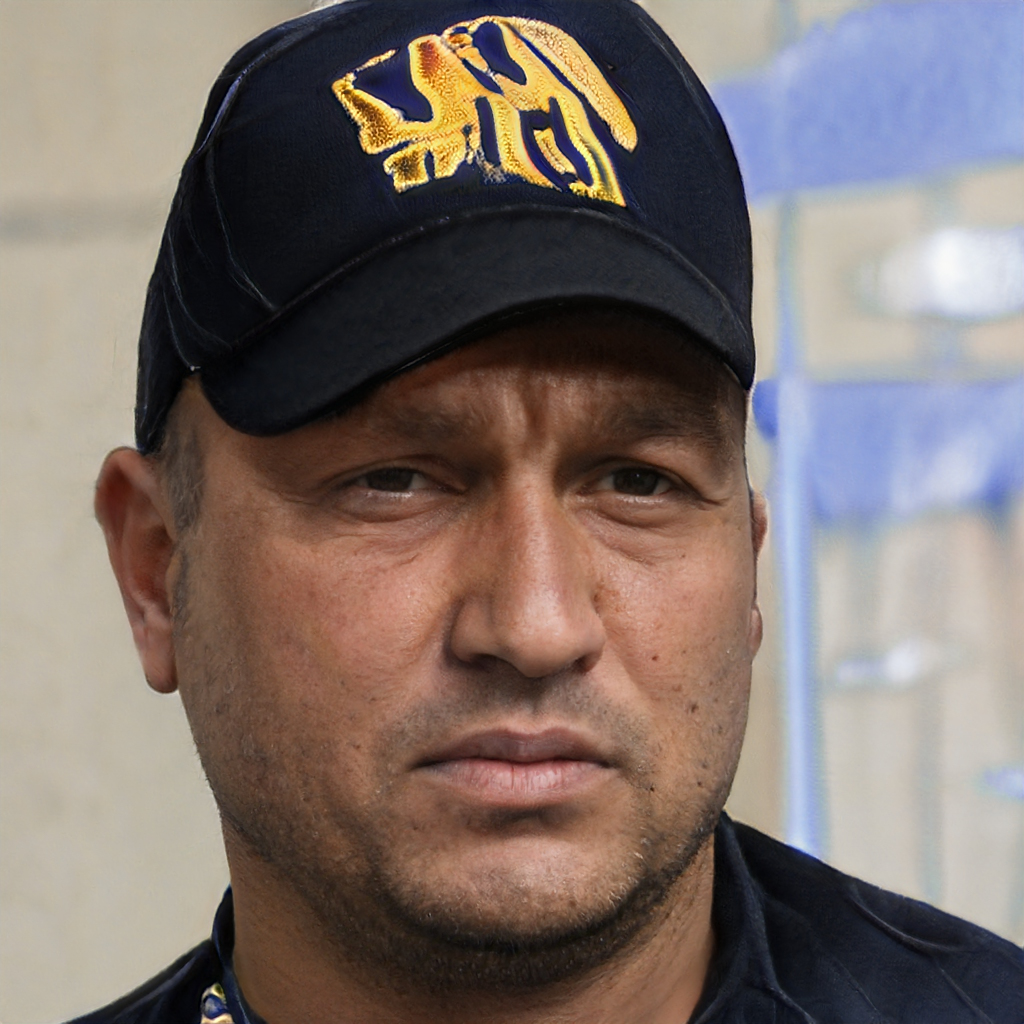
Label: No Watermark